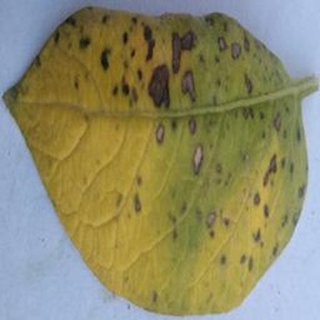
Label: potato_early_blight